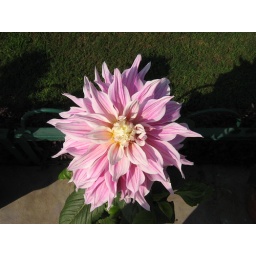
flower the size of a dinner plate at our hotel in Delhi